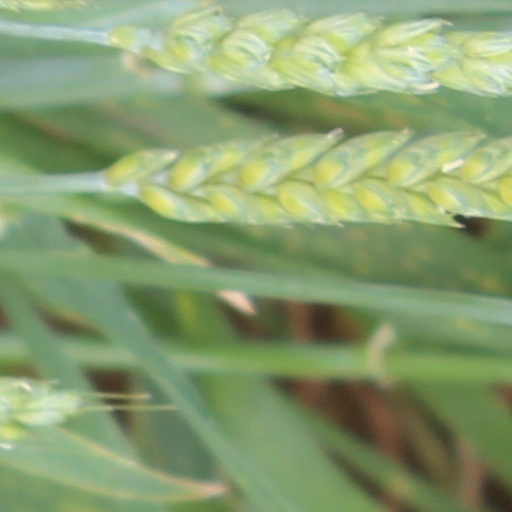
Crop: wheat